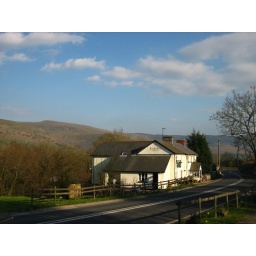
Castle Inn was literally just this one building along the road wth nothing but farms around it.